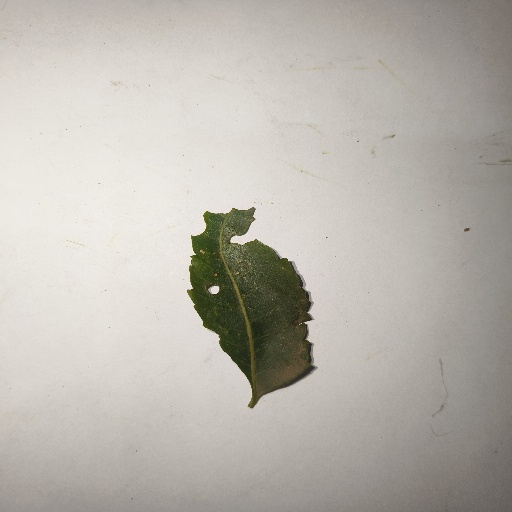
Species: Neem
Leaf condition: Shot Hole Leaf